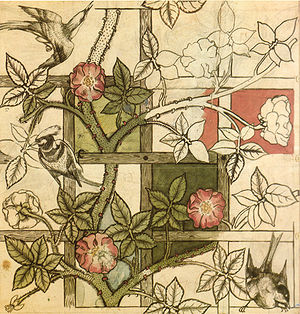
Arts and Crafts
Skitse til tapetdesign af William Morris, 1862
Arts and Crafts var en designretning eller bevægelse som ville genrejse de æstetiske kvaliteter i kunsthåndværket. Bevægelsen var virksom i sidste halvdel af 1800-tallet til omkring første verdenskrig med et højdepunkt i Storbritannien og USA mellem ca. 1880 og 1910. Den var inspireret af tankerne hos den engelske kunstkritiker John Ruskin, specielt bogen The Stones of Venice og kapitlet The Nature of Gothic, desuden af William Morris' arbejder.